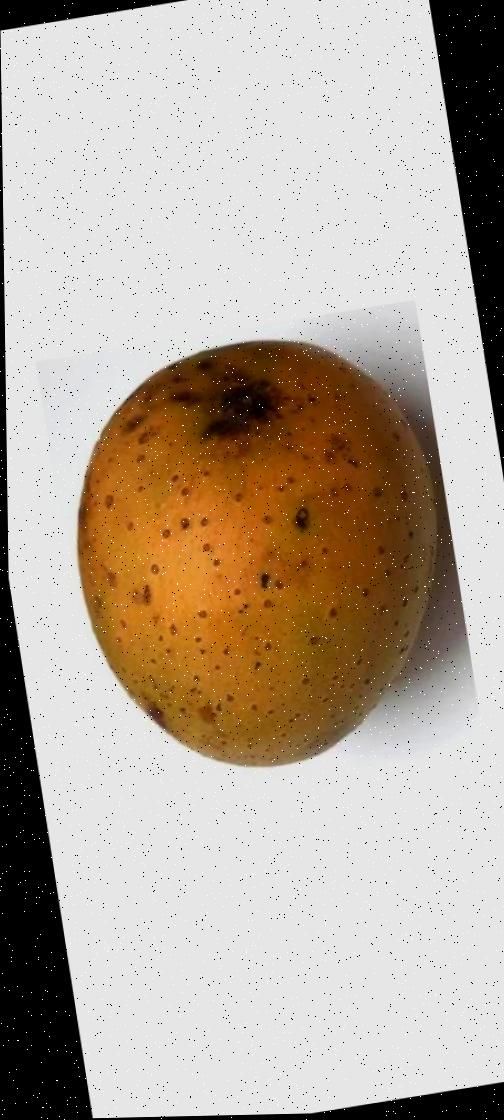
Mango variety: Gourmoti